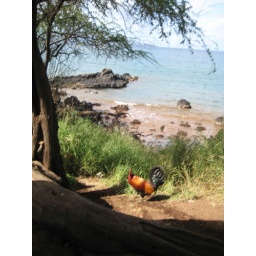
chicken by the beach